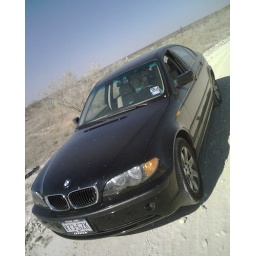
dirty car in the desert